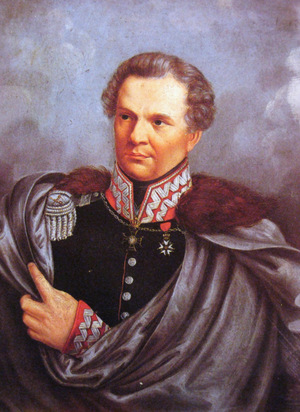
Jan Zygmunt Skrzynecki est un général polonais, commandant en chef de l'Insurrection de novembre 1830.